Mont Mézenc

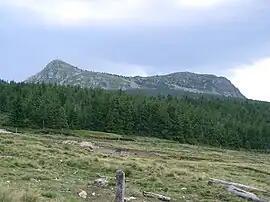

Located at the altitude of 1753 m (5751 feet) - for the South Summit, and 1744 m (5722 feet) for the North Summit - in the department of Haute-Loire, Auvergne-Rhône-Alpes, France, it's the highest point of the department (and of the department of Ardèche). The Mont Mézenc has a volcanic origin. It's a dome of phonolite dating 7 million years.